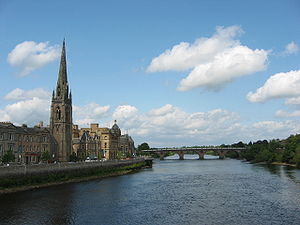
Tay
Tay set mod nord fra Perth centrum.
Tay er den længste flod i Skotland og den syvendelængste i Storbritannien. Den starter sit løb i det vestligt Skotland, hvor den har sine kilder i bakkerne af Ben Lui. Herfra løber vandet mod øst over Det skotske højland, gennem Loch Dochart, Loch Iubhair og Loch Tay. Floden fortsætter gennem Strathtay i Midtskotland, videre mod sydøst gennem Perth, hvor den bliver tidevandsafhængig og munder ud i Firth of Tay, syd for Dundee. Det er den største flod i Storbritannien målt på vandgennemstrømning. Tay afvander et cirka 5.200 km² stort område, hvilket er markant større end de to andre store skotske floder Tweed og Spey.